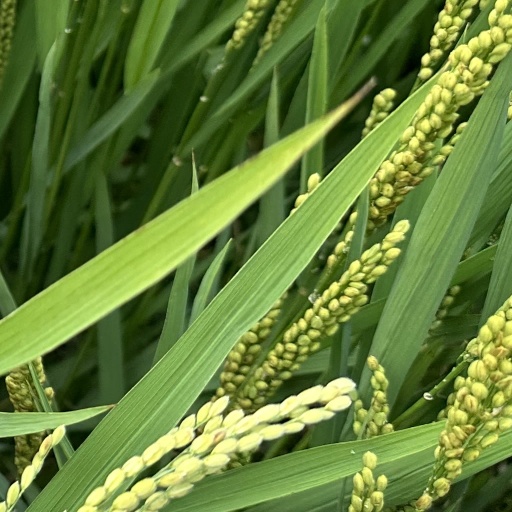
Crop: rice